Hiroshima Showa 20 nen 8 Gatsu Muika

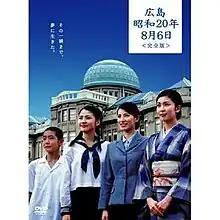

The story is about a family of three sisters and one brother with a dog living and running a Japanese Ryokan in Tenjin-cho, Hiroshima near Hiroshima Prefectural Industrial Promotion Hall.